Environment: real
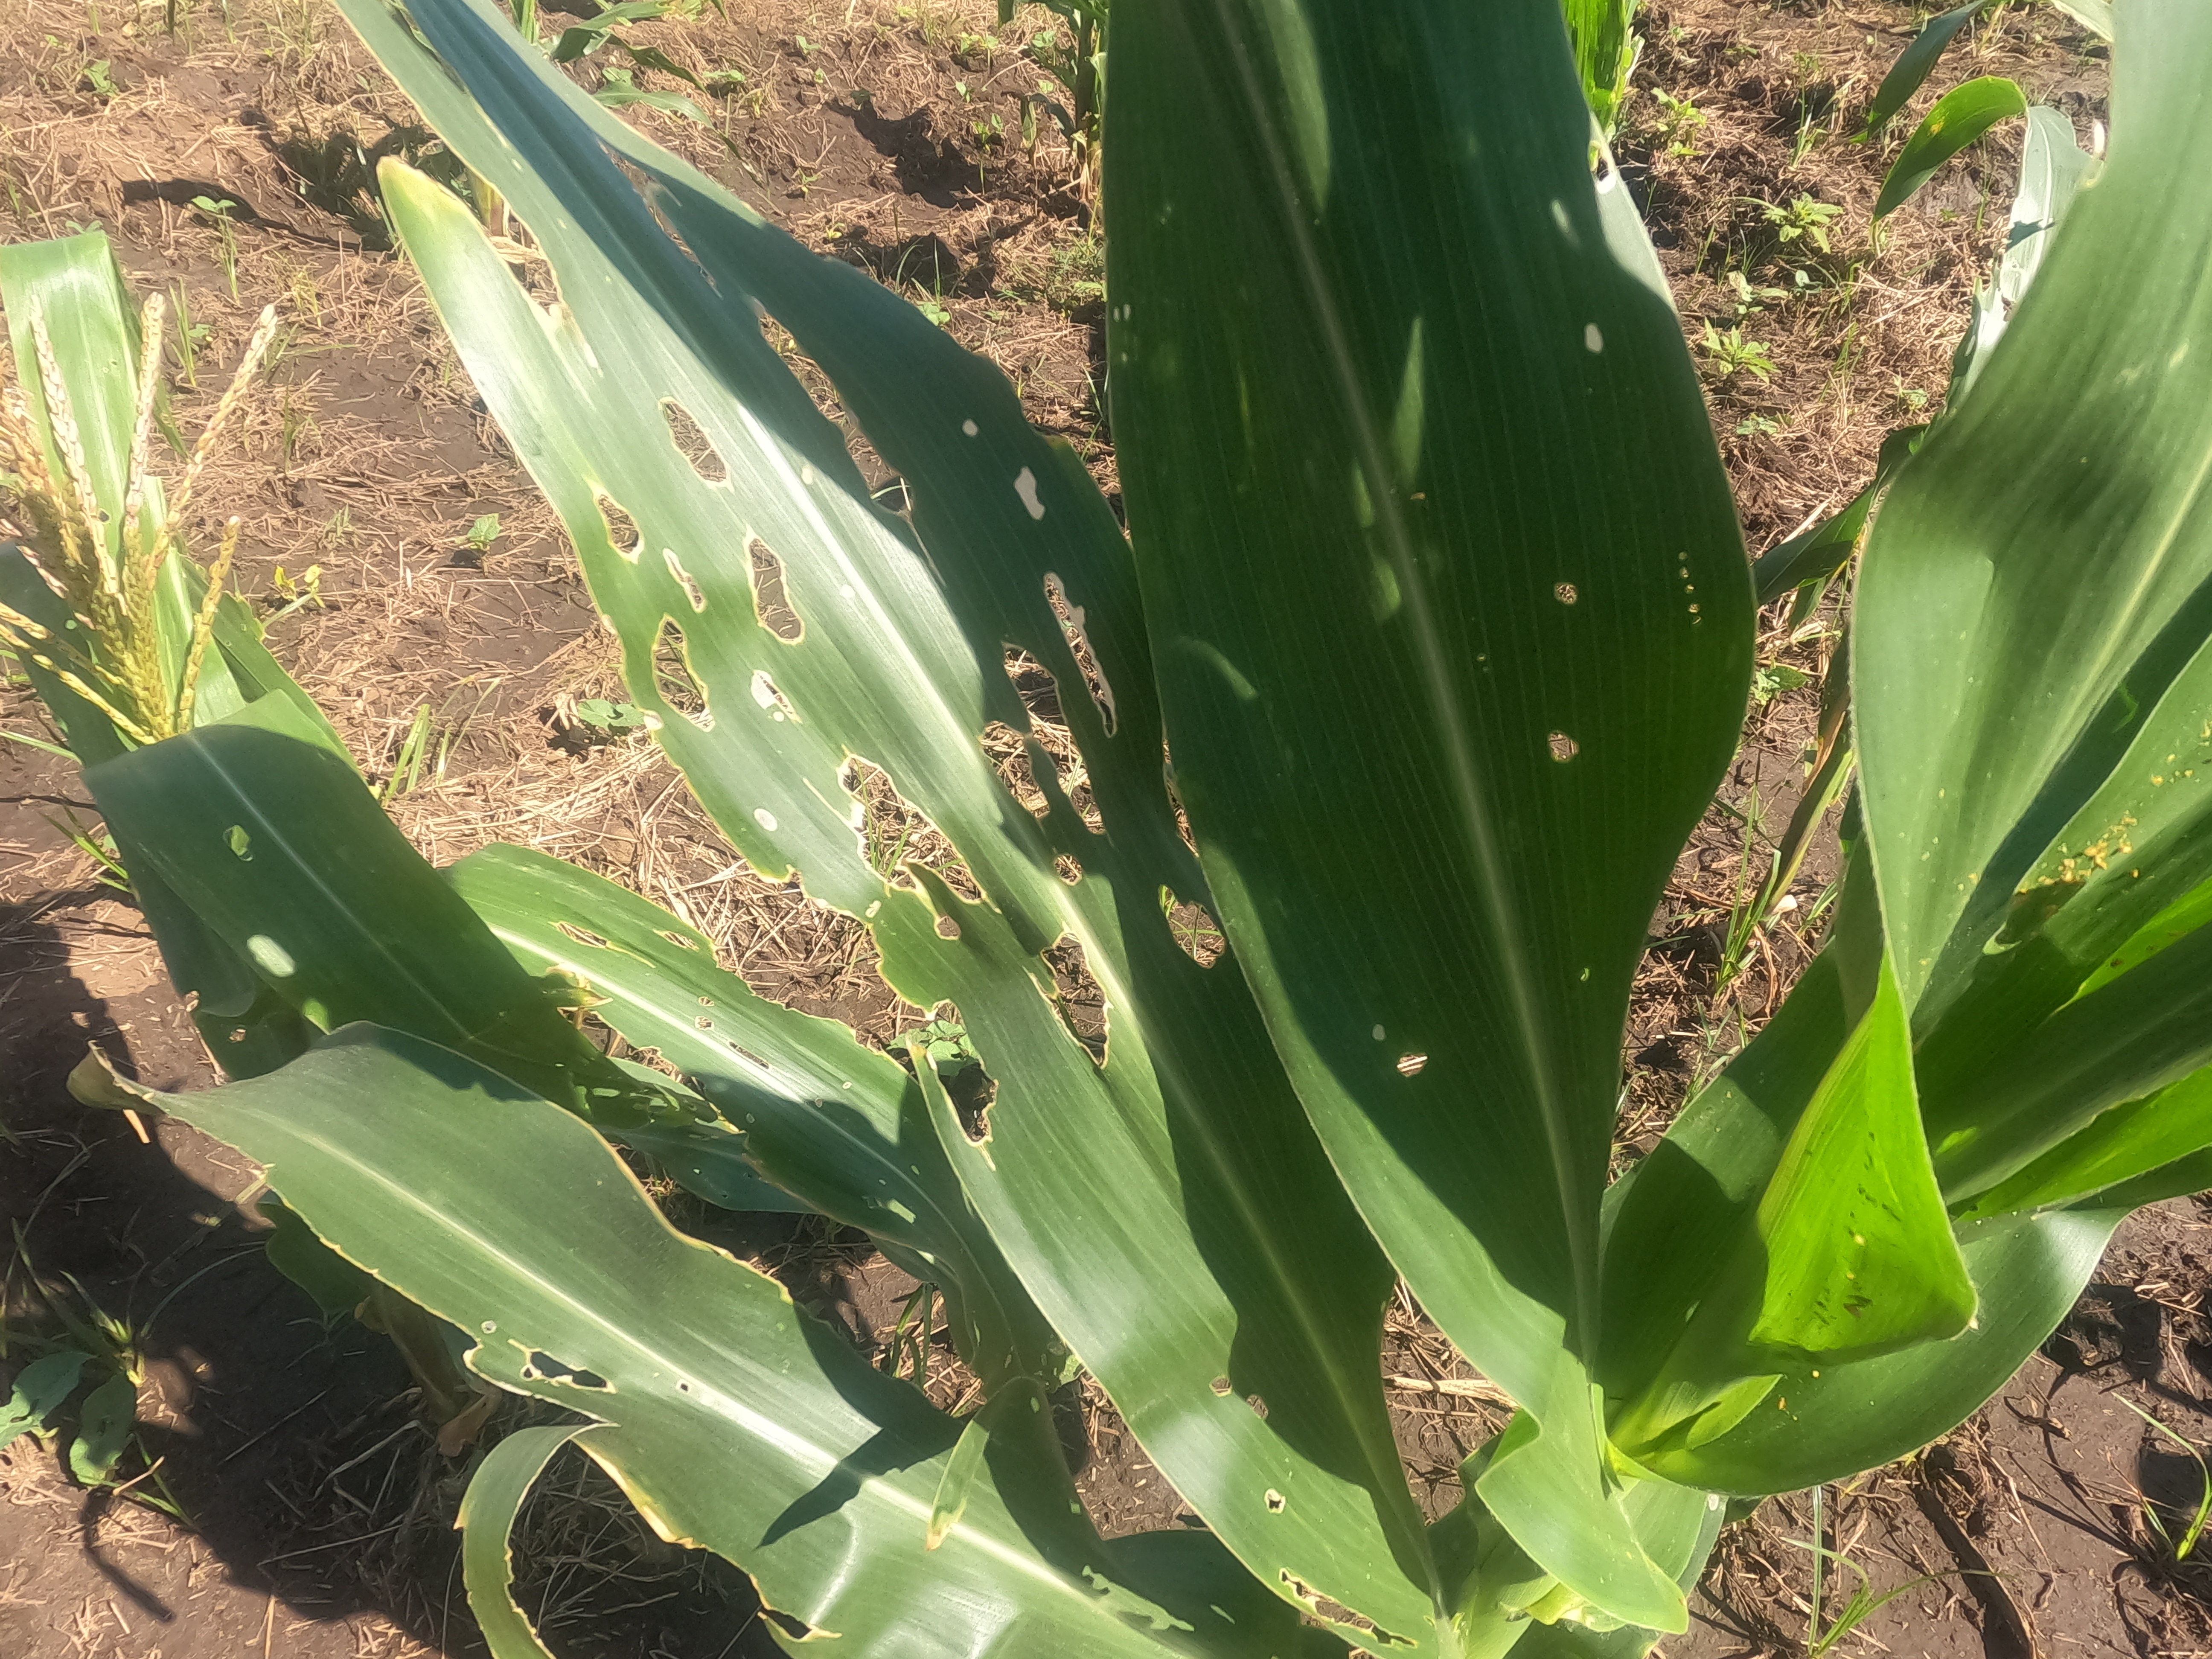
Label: fall_armyworm